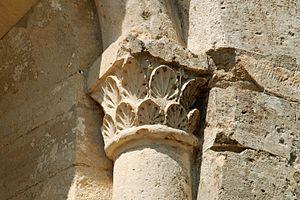
France - Hérault - Église Saint-Michel de Guzargues
L'église Saint-Michel est une église romane située à Guzargues dans le département français de l'Hérault en région Occitanie.